Azande witchcraft

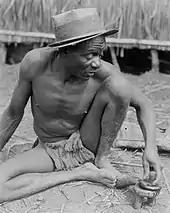
Zande man with rubbing board oracle

Witchcraft among the Zande people of North Central Africa is magic used to inflict harm on an individual that is native to the Azande tribal peoples. The belief in witchcraft is present in every aspect of Zande society. They believe it is a power that can only be passed on from a parent to their child. To the Azande, a witch uses witchcraft when he has hatred towards another person. Witchcraft can also manipulate nature to bring harm upon the victim of the witch. Oracles and witch doctors determine whether someone is guilty of using witchcraft on another villager. More magic is then created to avenge the victim and punish the one who committed the transgression.